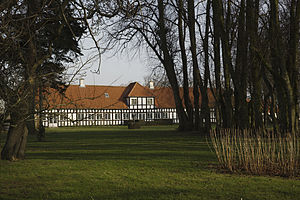
Astrup Kirke (Aarhus Kommune)
Astrup Præstegård
Astrup Kirke ligger på en bakke øst for Solbjerg i Astrup Sogn i Ning Herred.